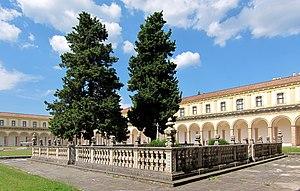
Vue du cloitre de la Certosa di San Lorenzo (Padula).